Panavia Tornado

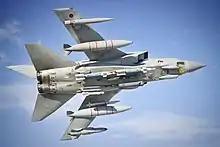
RAF GR4 of No. 9 Squadron shows off a payload including Paveway, Brimstone and Litening pod.

In the decades since the Tornado's introduction, all of the Tornado operators have undertaken various upgrade and modification programmes to allow new weapons to be used by their squadrons. Amongst the armaments that the Tornado has been adapted to deploy are the Enhanced Paveway and Joint Direct Attack Munition bombs, and modern cruise missiles such as the Taurus and Storm Shadow missiles. These upgrades have increased the Tornado's capabilities and combat accuracy. Precision weapons such as cruise missiles have replaced older munitions such as cluster bombs.